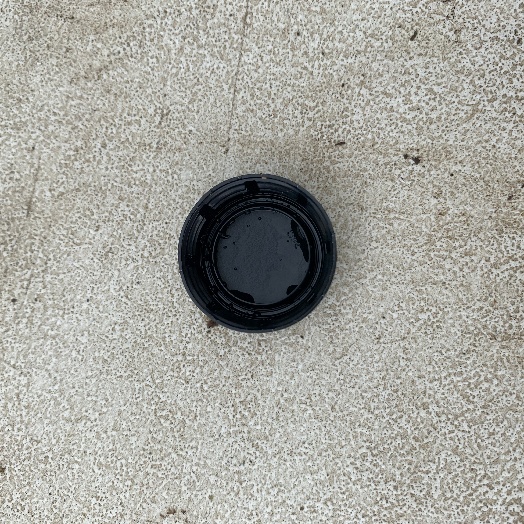
Label: Plastic